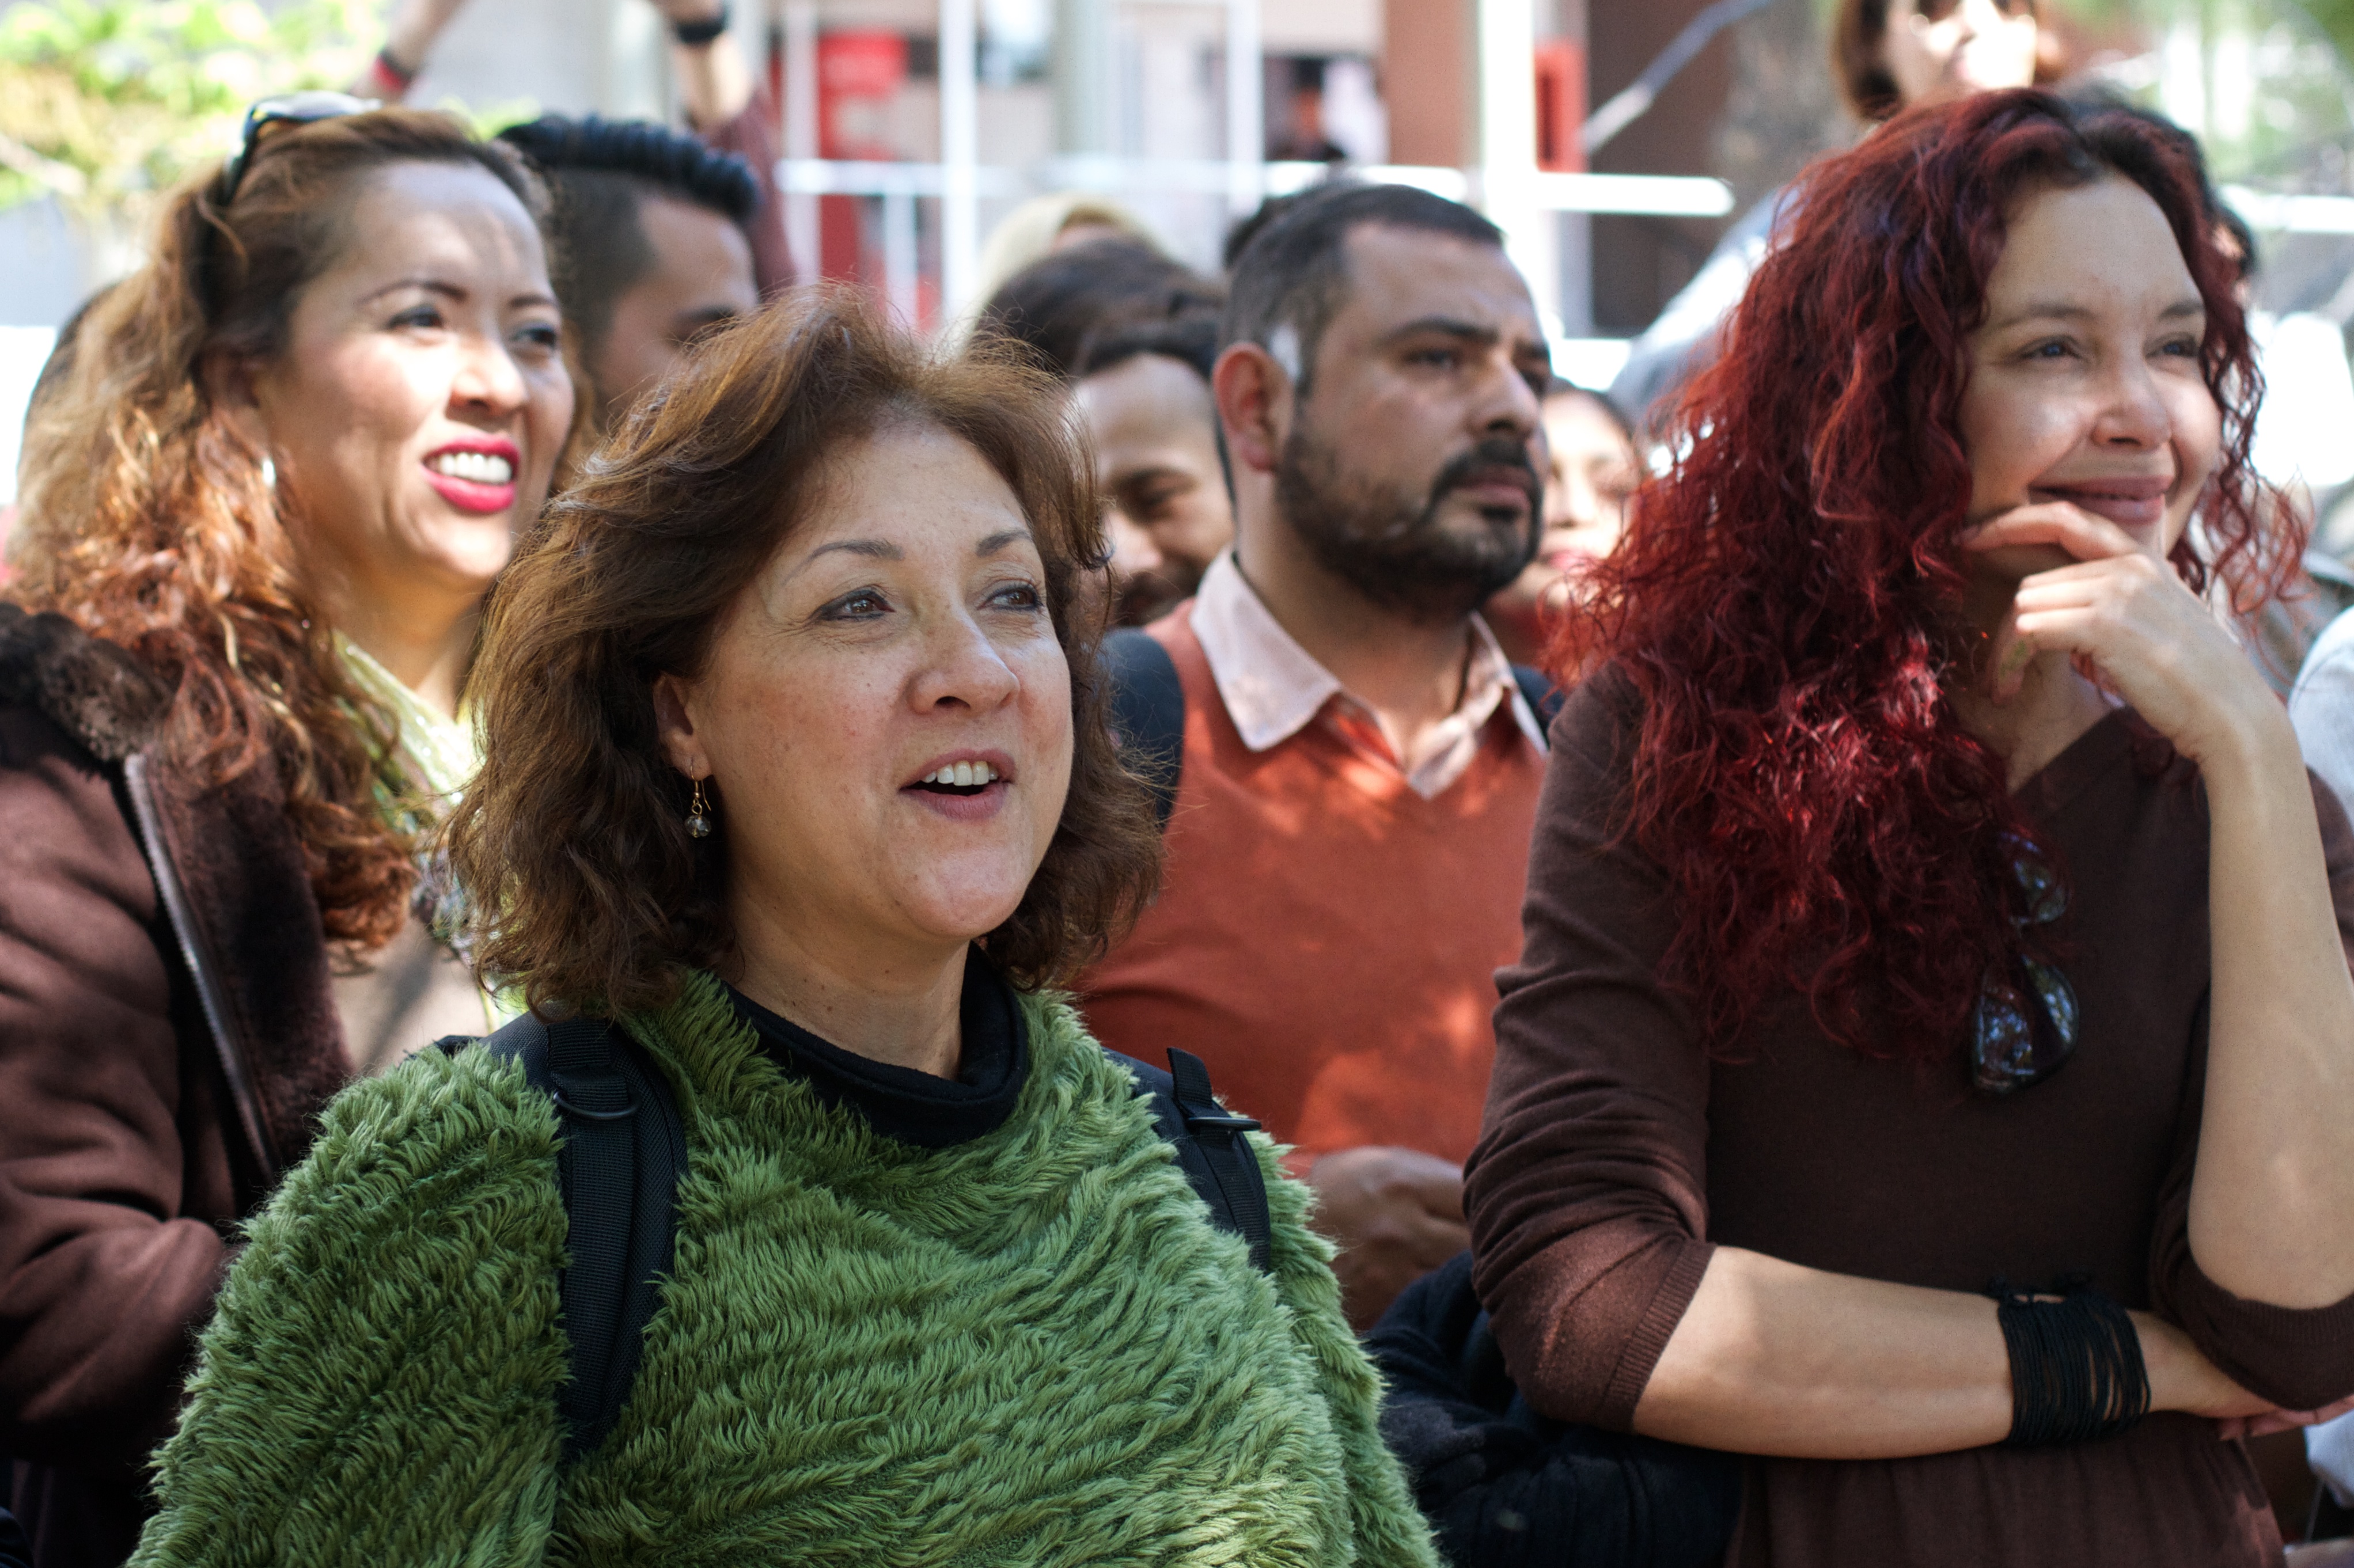
people, crowd, audience, udgagora, social group